Civil rights movement

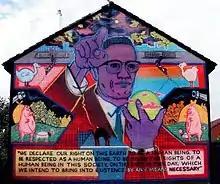
Mural of Malcolm X in Belfast

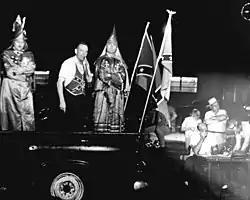
Ku Klux Klan demonstration in St. Augustine, Florida in 1964

Occurring well after the conclusion of the 1966 Chicago open housing movement, in what is known as the "Long hot summer of 1967" more than 150 riots erupted across the United States, with the most destructive occurring in Detroit, Michigan and Newark, New Jersey. The "Boston Globe" called it "a revolution of black Americans against white Americans, a violent petition for the redress of long-standing grievances." The "Globe" asserted that Great Society legislation had affected little fundamental improvement.